Tembien

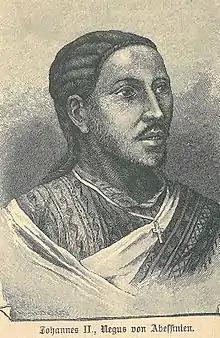
Emperor Yohannes

As of the 19th Century, both oral traditions and written documents mention that the rulers of Tembien were based in Melfa.